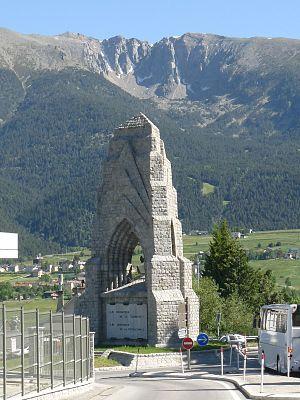
Monument Emmanuel Brousse, La Cabanasse, Pyrénées-Orientales, France
La Cabanasse est une commune française située dans le département des Pyrénées-Orientales, en région Occitanie.
Emmanuel Brousse, né le 23 août 1866 à Perpignan et mort le 17 novembre 1926 à Paris, est un imprimeur, journaliste et homme politique français, membre de l'Alliance démocratique.